Agnès Arnauld

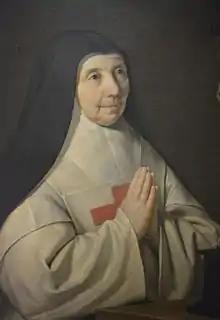
Mother Catherine-Agnès Arnault (1593 - 1672) by Philippe de Champaigne (1662)

Mother Agnès Arnauld, S.O.Cist. (1593–1672), was the Abbess of the Abbey of Port-Royal, near Paris, and a major figure in French Jansenism.